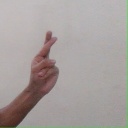
अक्षर: र